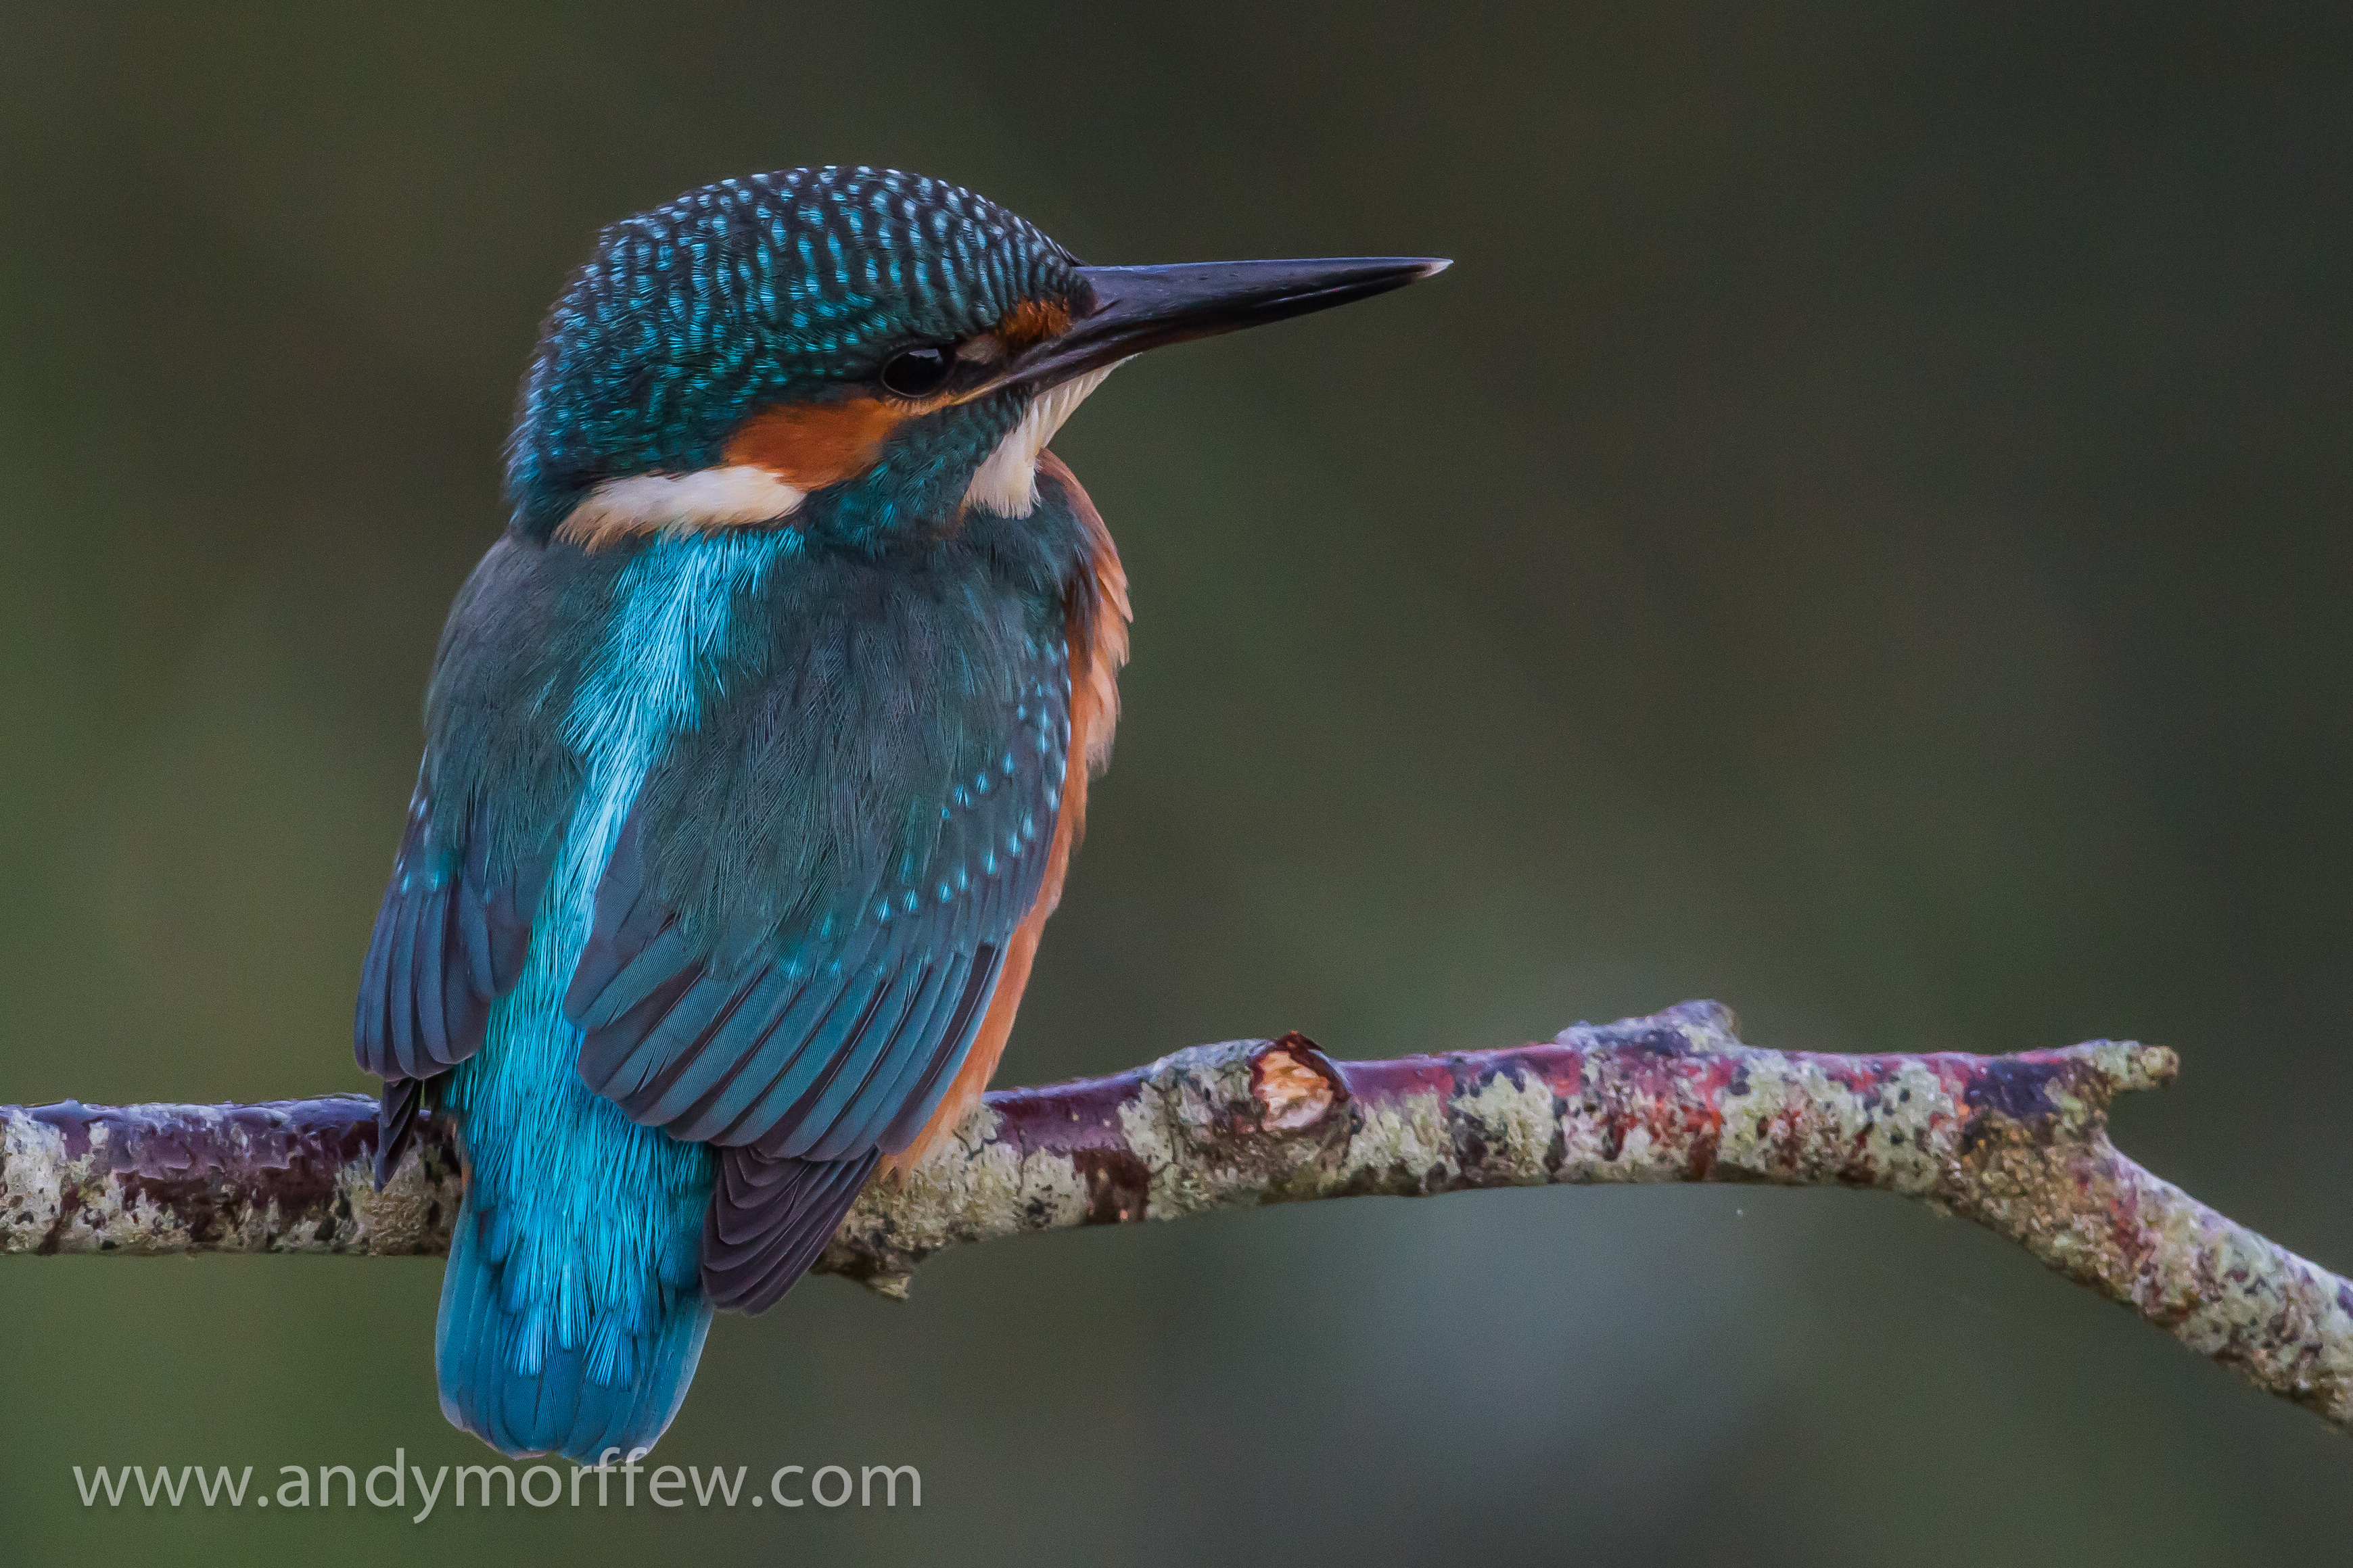
bird, wing, beak, hummingbird, fauna, vertebrate, roller, andymorffew, morffew, coraciiformes, perching bird